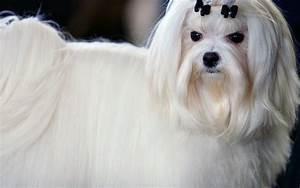
dog